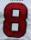
Number: 8